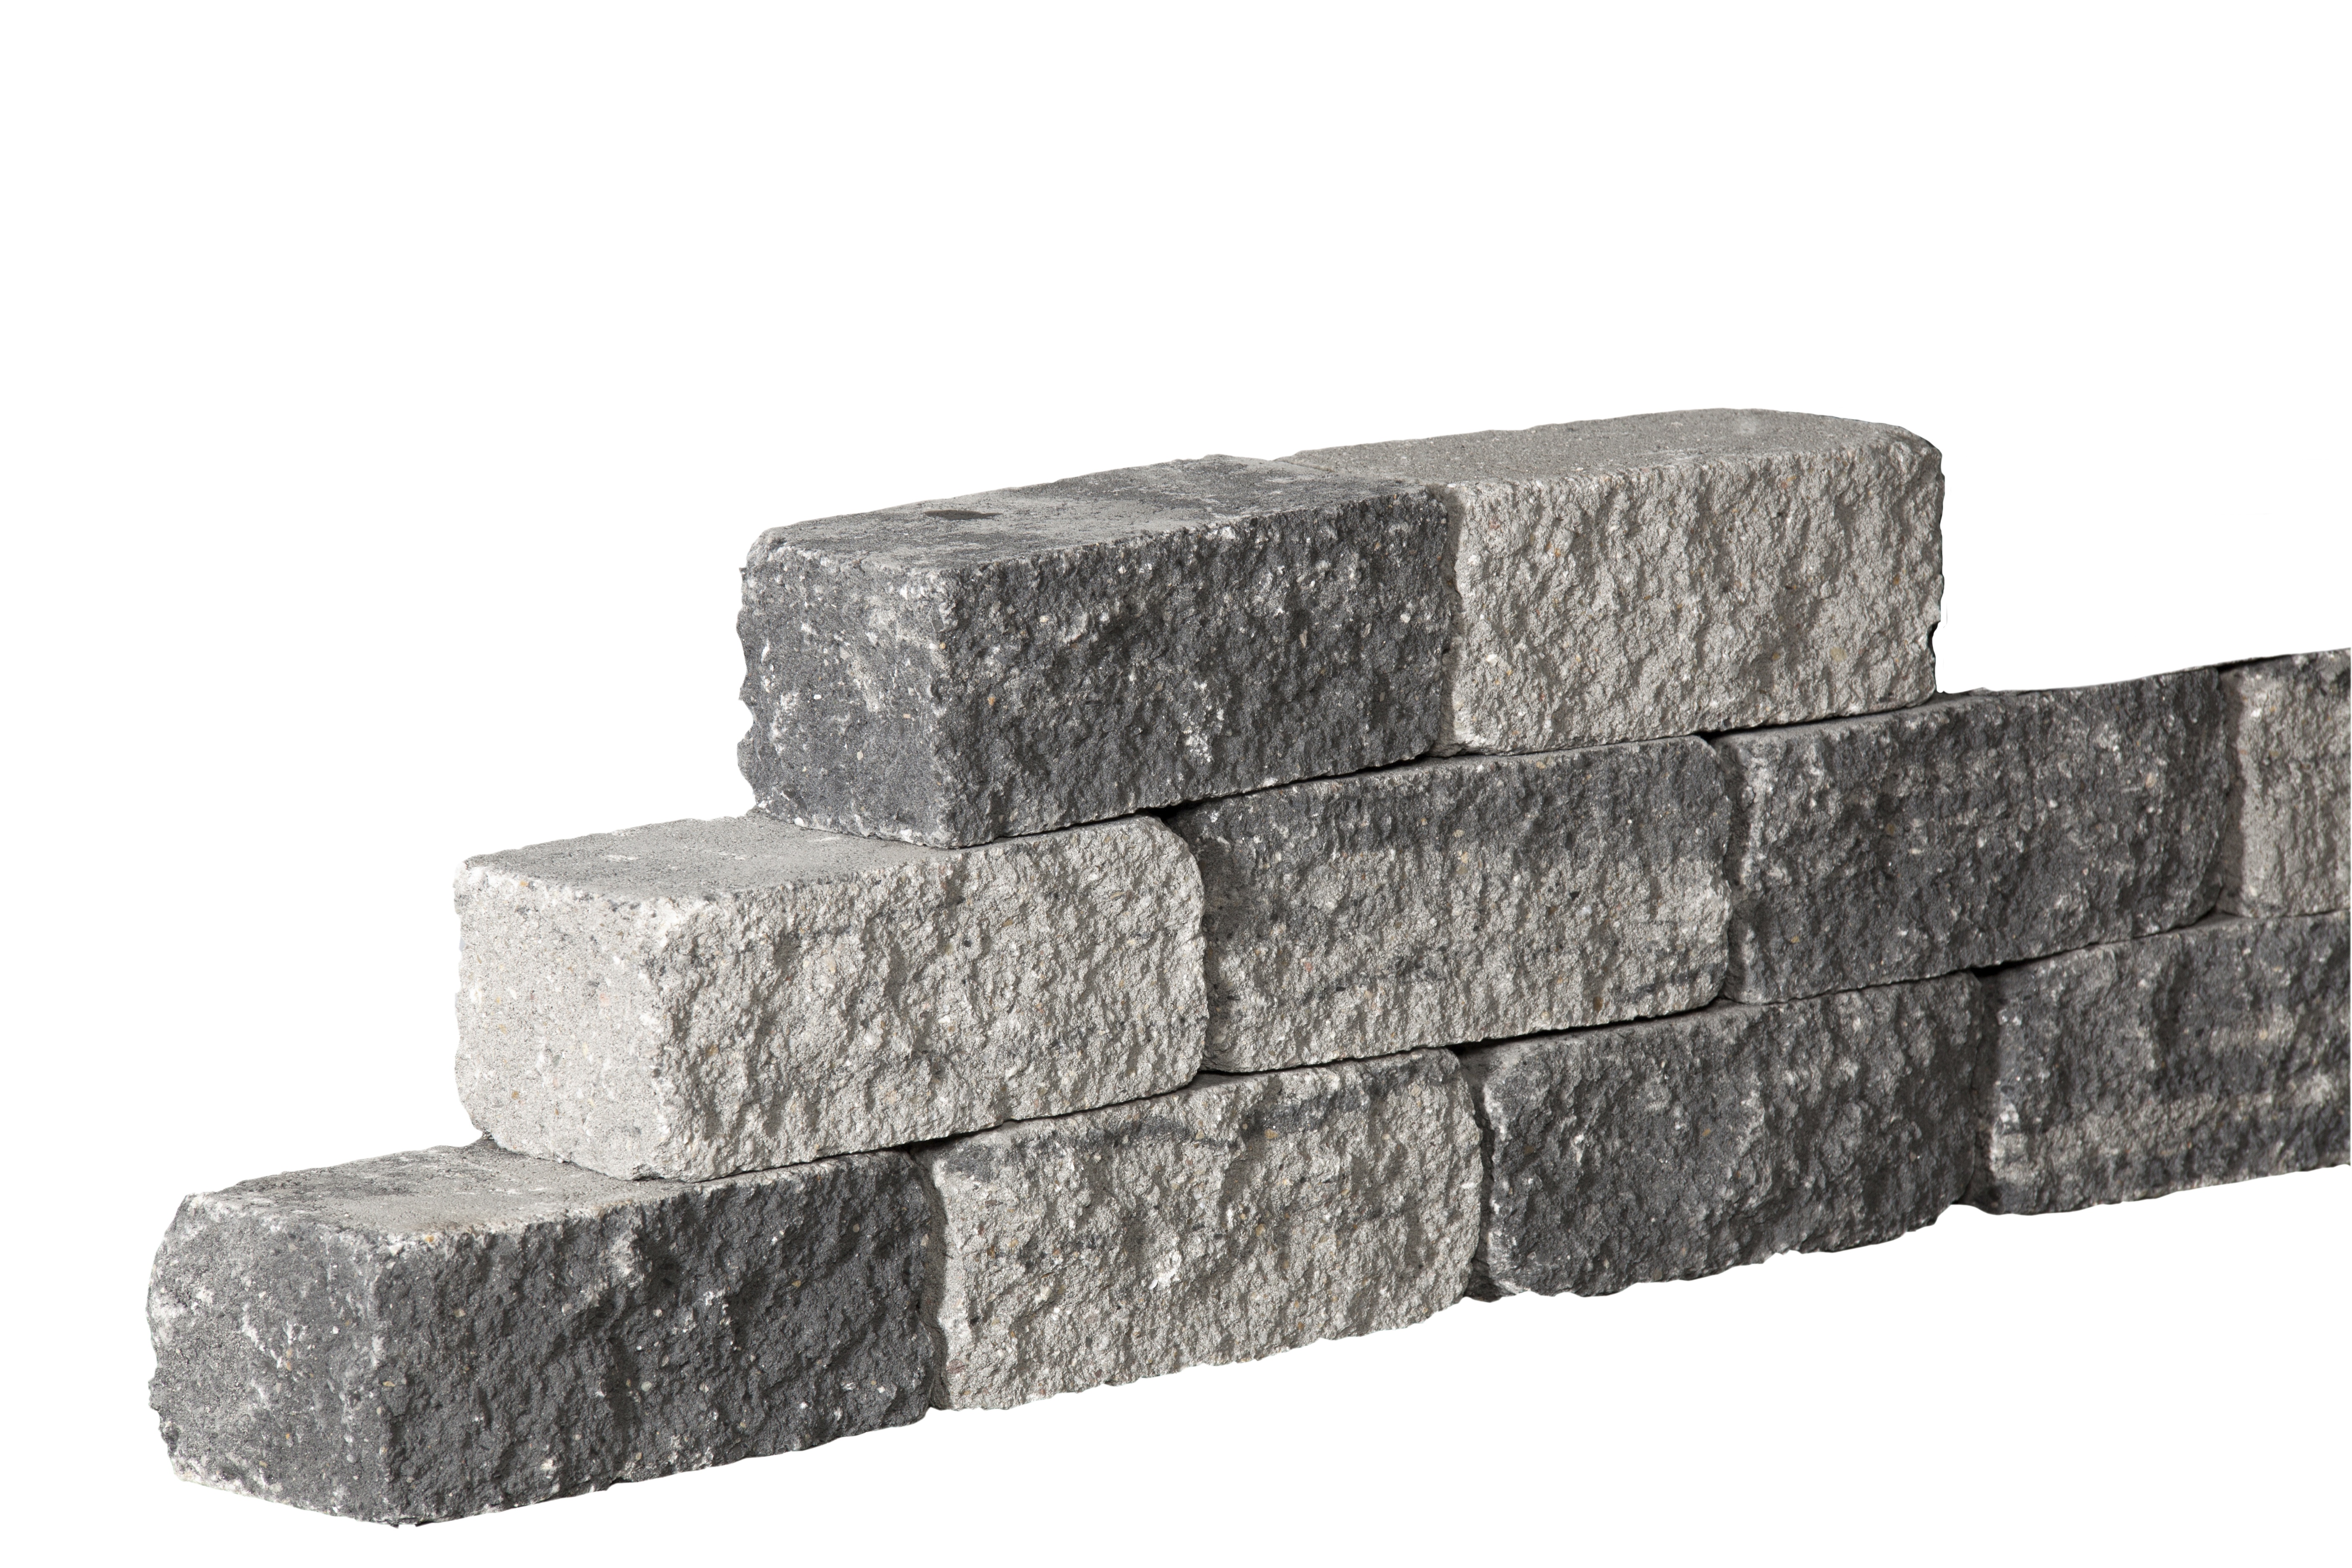
Trockenmauerstein CombiUno 30 x 15 x 12 cm MATTERHORN / grau-anthrazit
4-seitig gespalt. + gekollert
Brand: Red Sun
Category: Hardware > Building Materials > Drywall